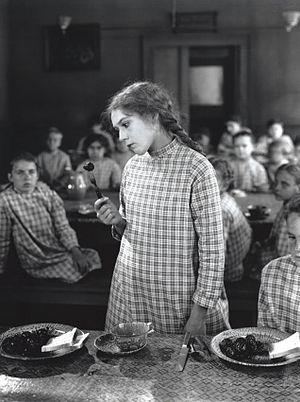
Papa longues jambes est un film muet américain réalisé par Marshall Neilan, sorti en 1919.
Henry Cronjager, né le 15 février 1877 en Allemagne, mort le 1ᵉʳ août 1967 à Los Angeles, est un directeur de la photographie américain d'origine allemande.